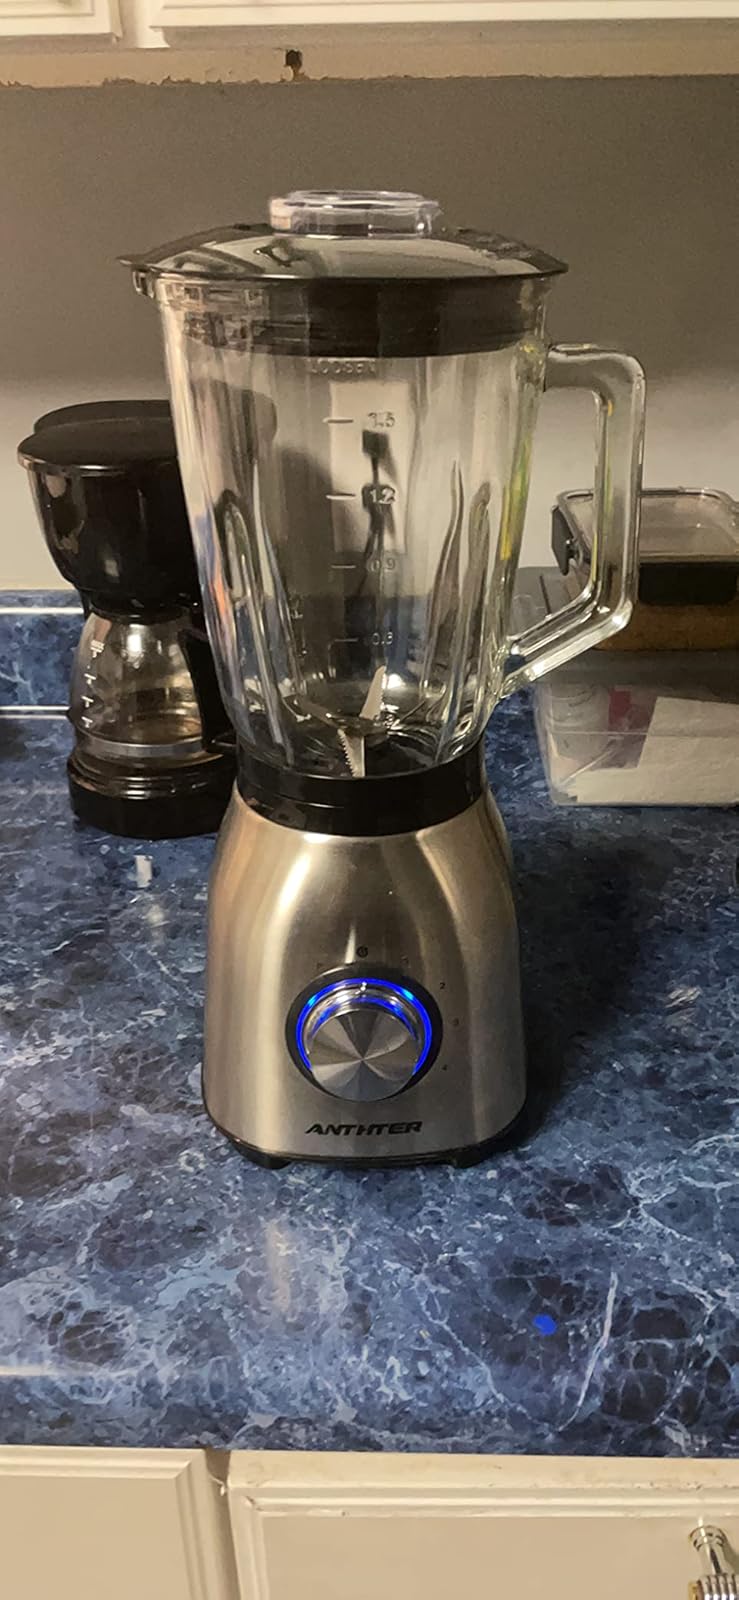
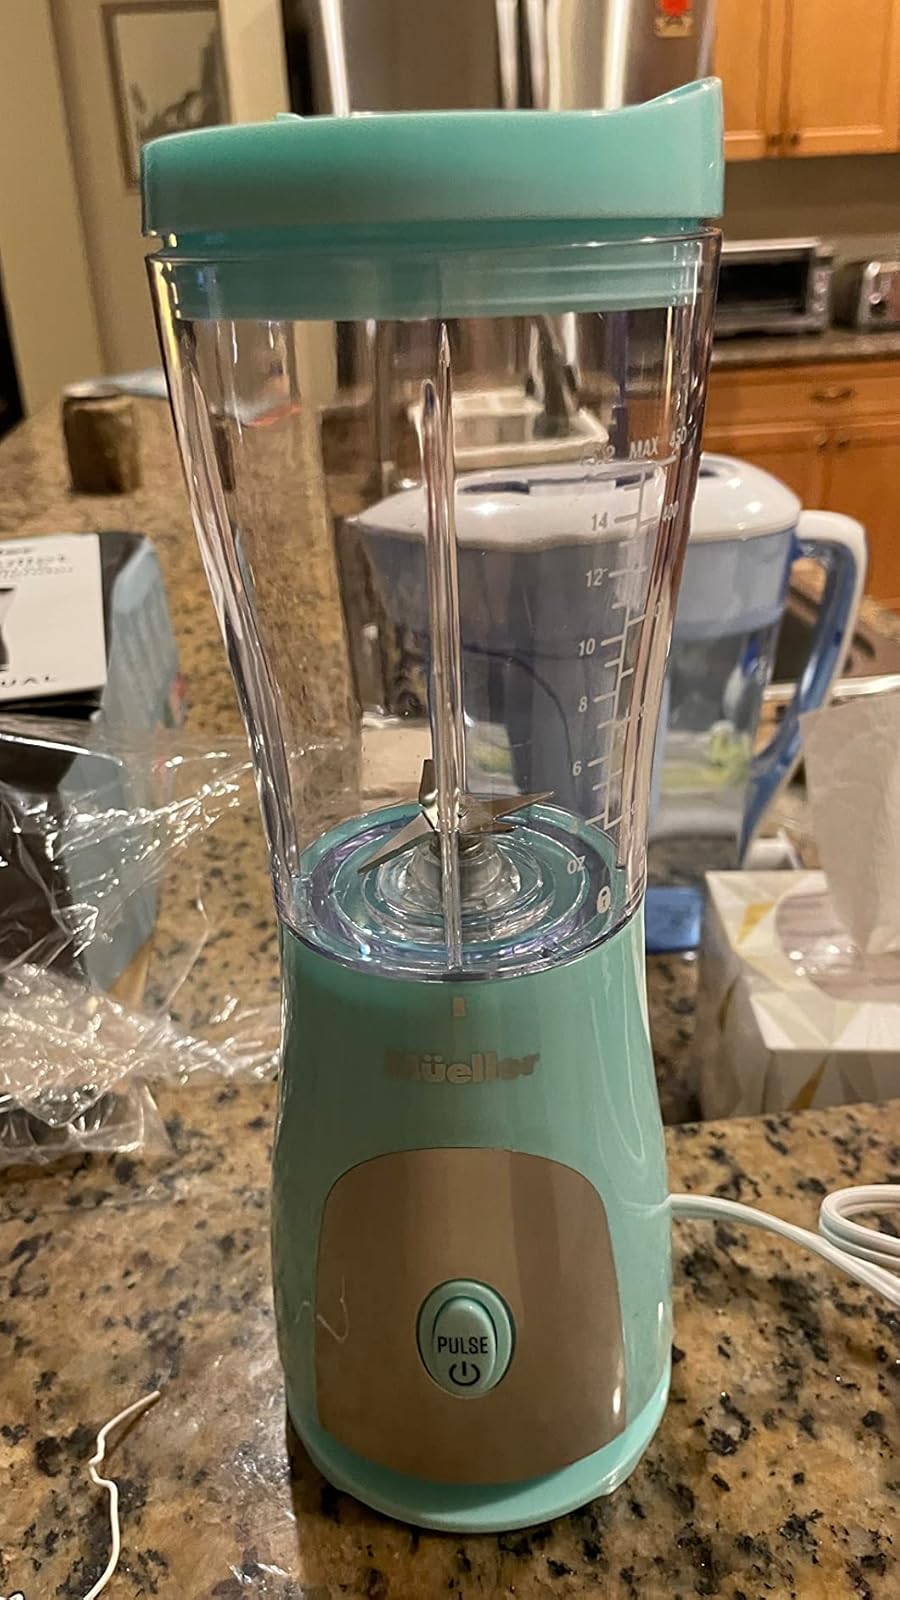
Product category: items_blender
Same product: no